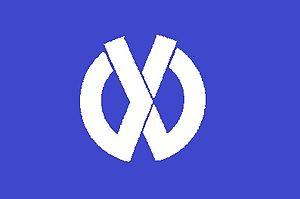
Kaita est un bourg du district d'Aki, situé dans la préfecture de Hiroshima, au Japon.